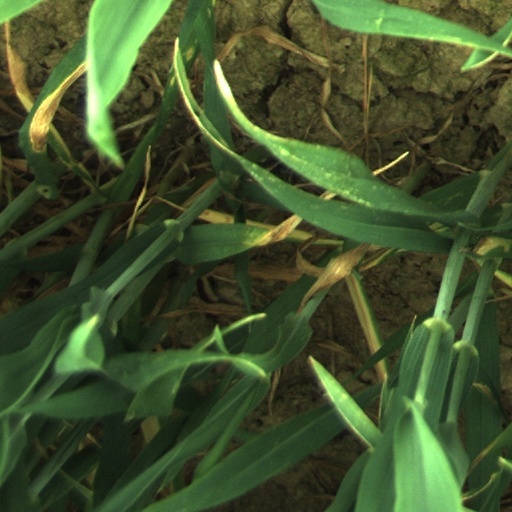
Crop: wheat